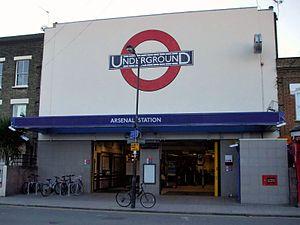
Arsenal est une station du métro de Londres située dans le borough londonien d'Islington. La station est sur la Piccadilly line en zone 2.